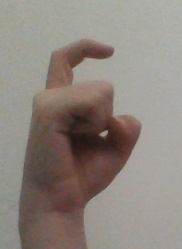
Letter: ra